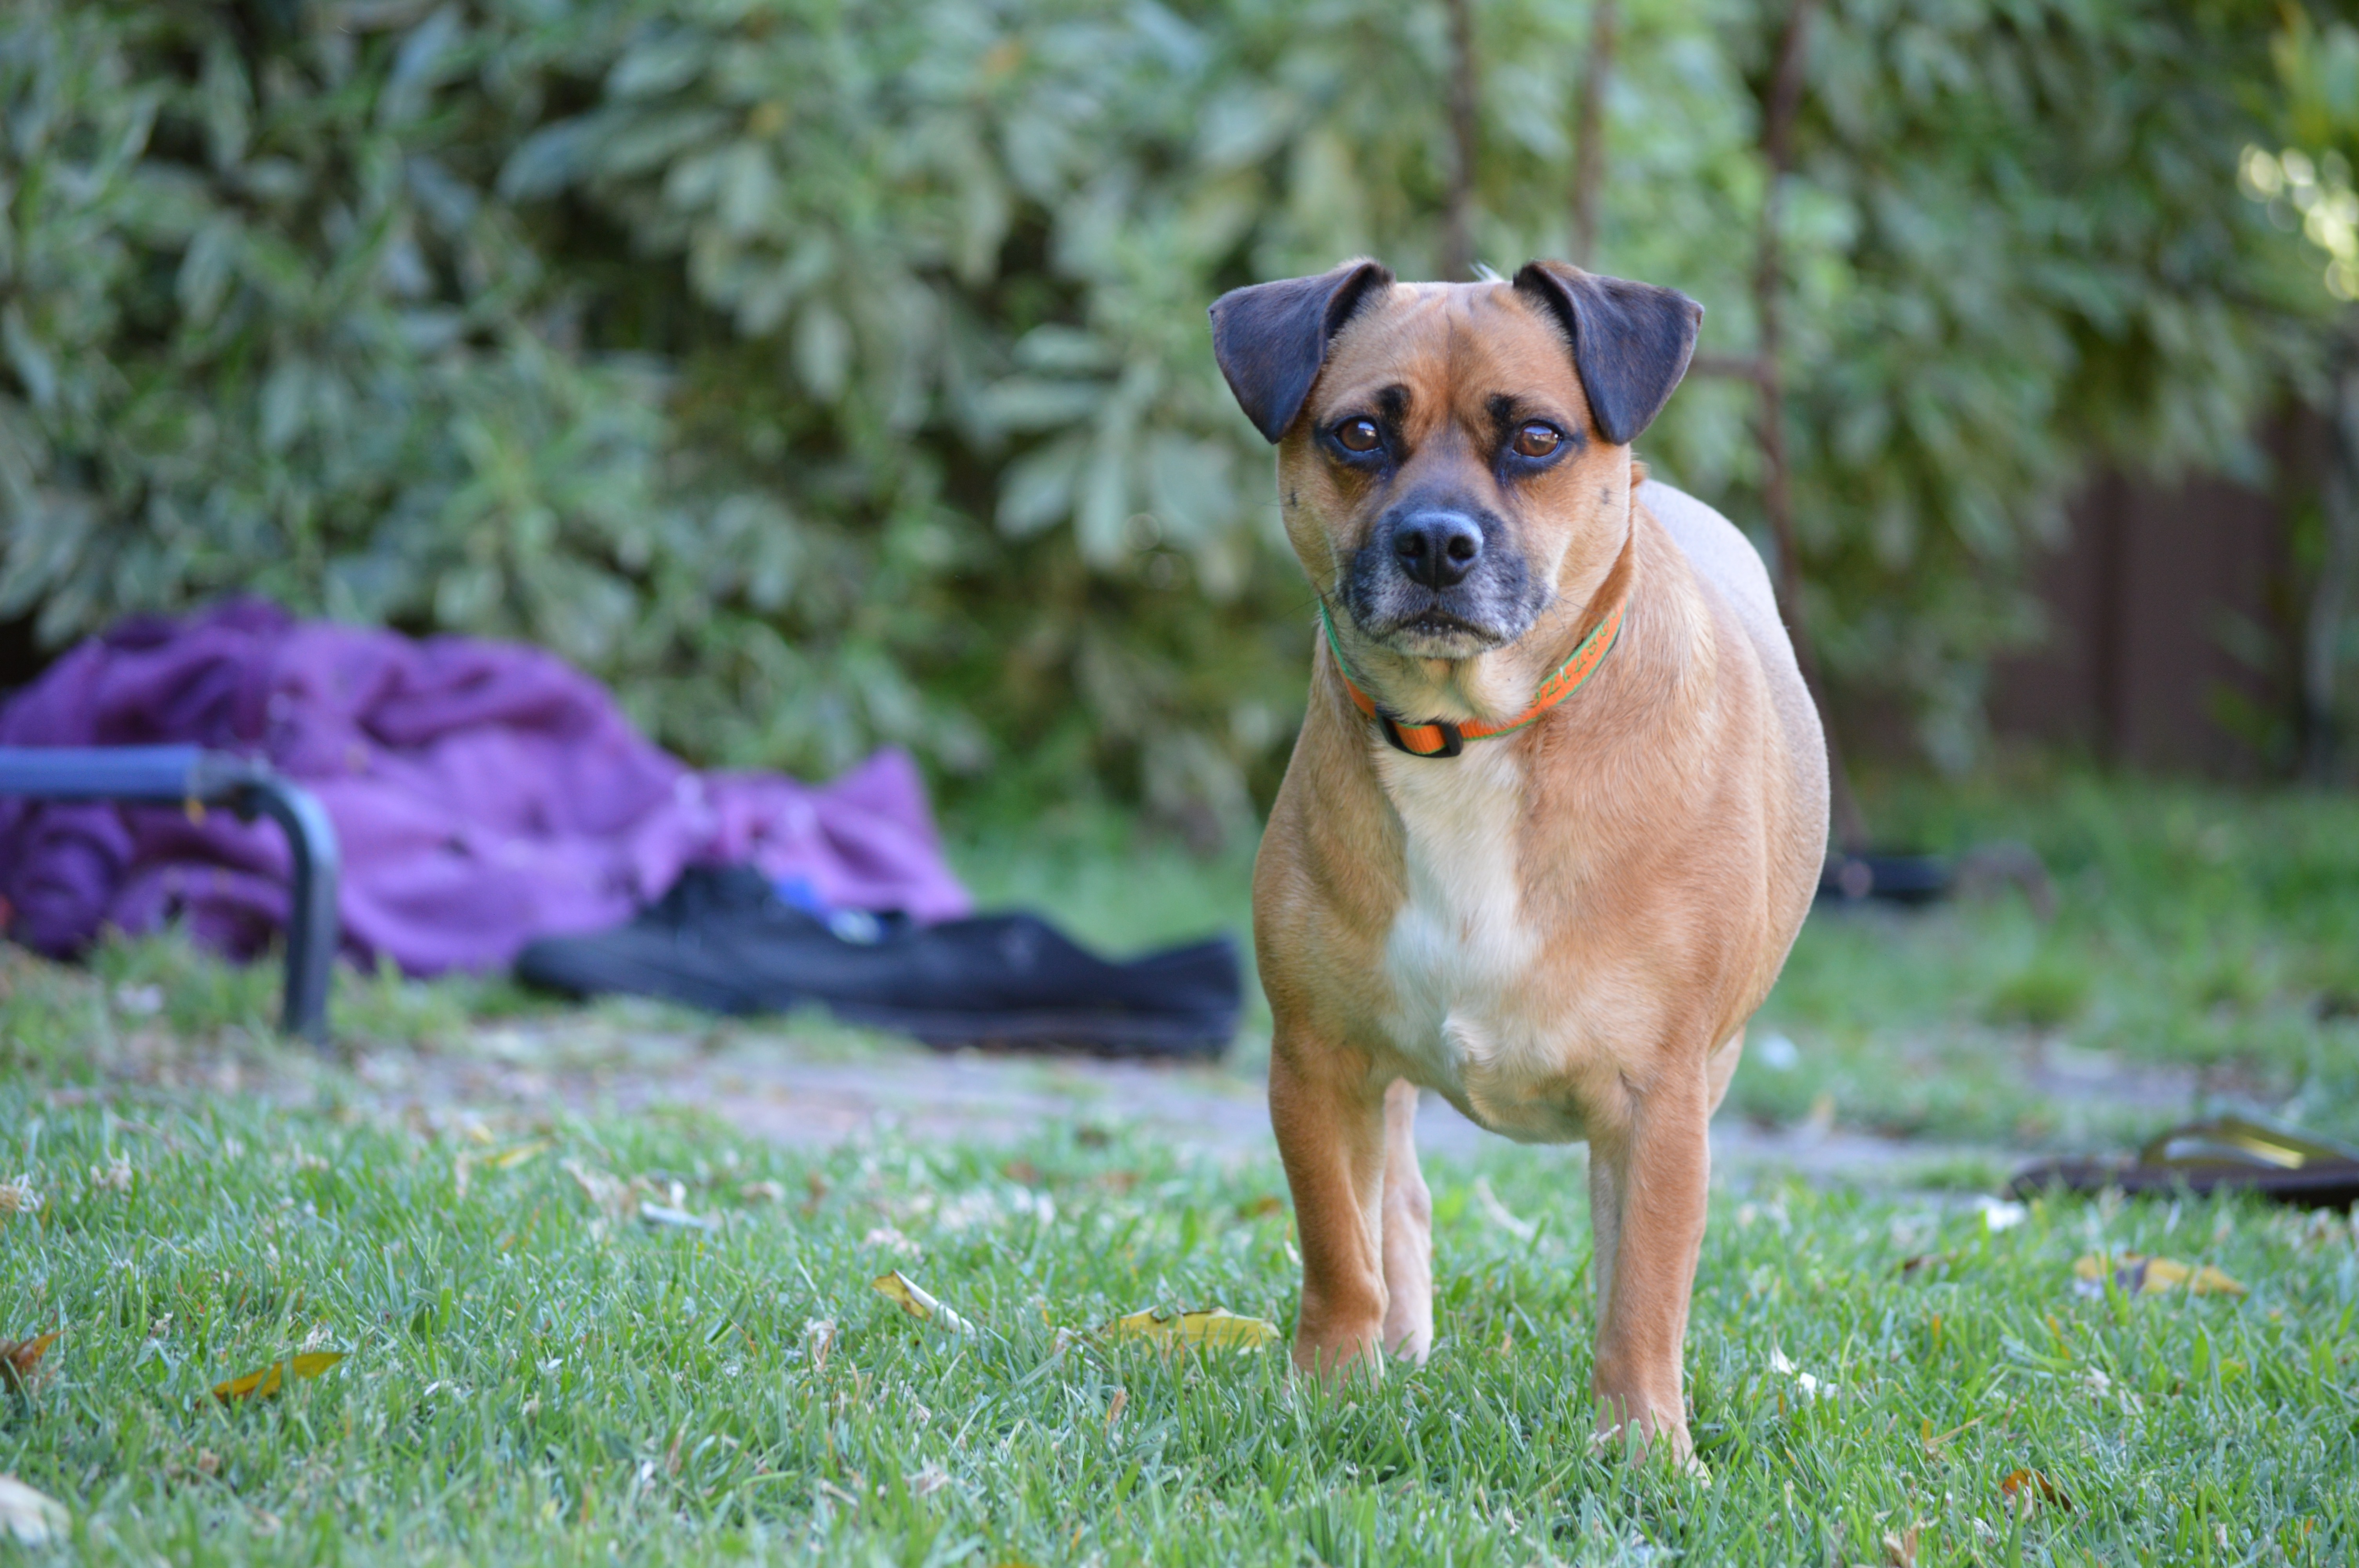
puppy, dog, canine, pet, mammal, vertebrate, dog breed, terrier, funny dog, happy dog, cute dog, mutt, german pinscher, dog like mammal, dog crossbreeds